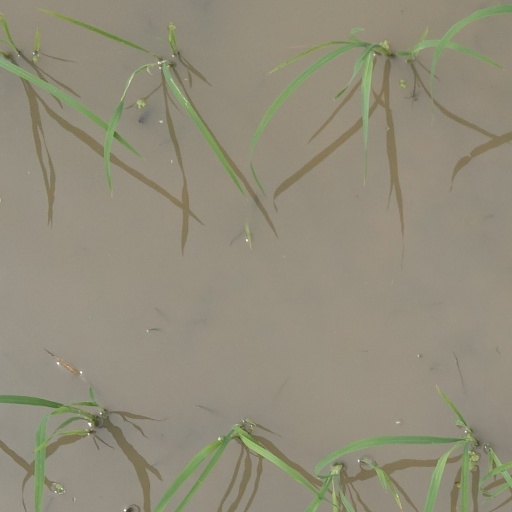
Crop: rice